Tami Stronach

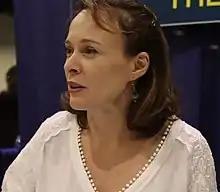
Stronach at Rhode Island Comic Con

A childhood performance as the Childlike Empress in the 1984 film "The NeverEnding Story" led to a record deal and music video in Germany. After receiving inappropriate attention as a young star, Stronach pivoted to dancing. As an adult, she has branched into teaching, producing dance performances, filmmaking, and supporting child performers.